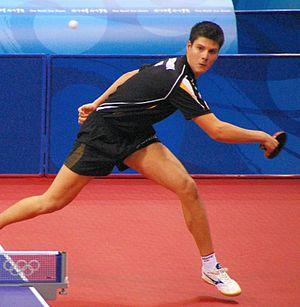
Dimitrij Ovtcharov est un joueur de tennis de table allemand. Il est classé 6ᵉ mondial à l'ITTF au 29 octobre 2013, nᵒ 5 mondial en août 2015 et nᵒ 4 mondial en août 2017. En fevrier 2018 il est classé premier et détrône Ma Long